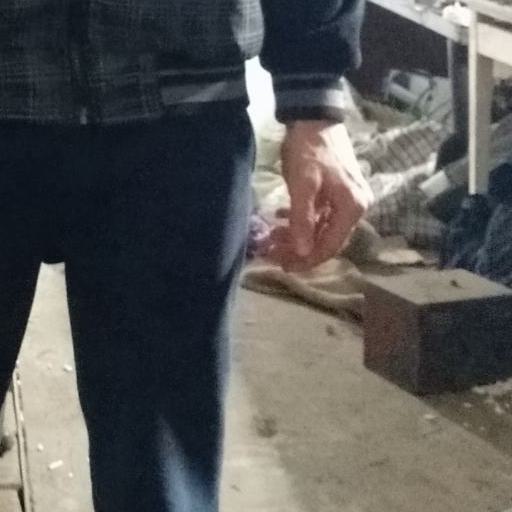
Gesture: no_gesture